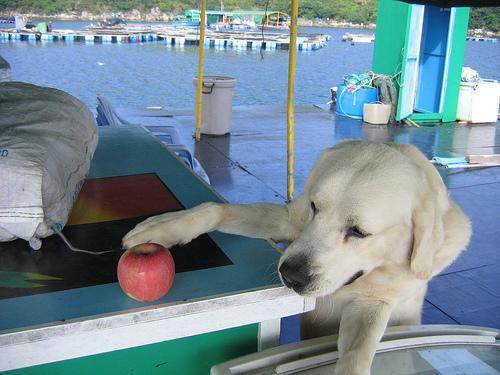
Labrador_retriever